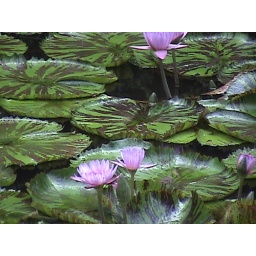
Kanapaha Botanical Gardens in August Free Computer wall paper Copy Right 2007 WPK